Answer in natural language. Which object is closer to the camera taking this photo, white rectangular dining table or stone countertop? Choose between the following options: stone countertop or white rectangular dining table
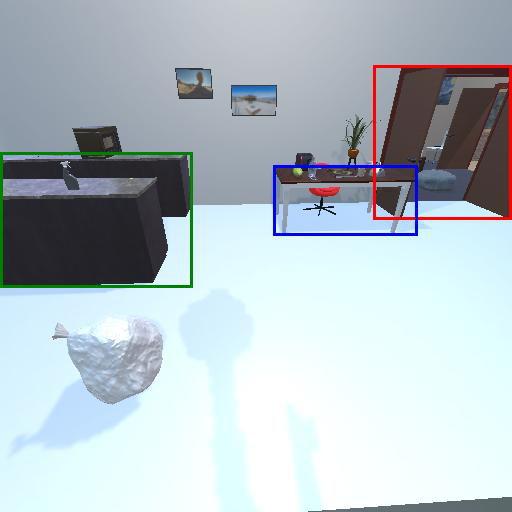
<answer>white rectangular dining table</answer>